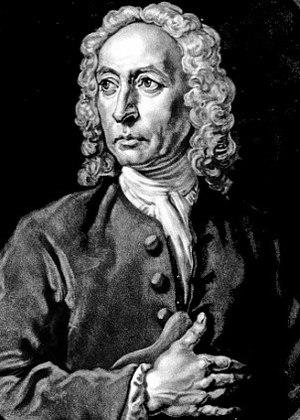
Anthony Sayer, né à Londres en 1672 et mort dans la même ville en 1741 est un écrivain et franc-maçon anglais.